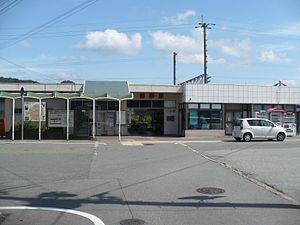
La gare d'Aino est une gare ferroviaire située dans la ville de Sanda, dans la préfecture de Hyōgo au Japon. La gare est exploitée par la compagnie JR West, sur la ligne Fukuchiyama/Ligne JR Takarazuka.L’utilisation de la carte ICOCA est valable dans cette gare.